Dice (TV series)

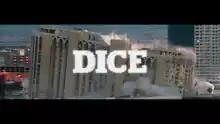

Dice is an American comedy television series created by Scot Armstrong starring Andrew Dice Clay as himself. On March 20, 2015, Showtime ordered a six-episode first season. The series premiered on Showtime on April 10, 2016. On September 22, 2016, Showtime renewed "Dice" for a seven-episode second season, which premiered on August 20, 2017. On January 30, 2018, it was announced that the series had been canceled after two seasons.